Marc Eidlitz

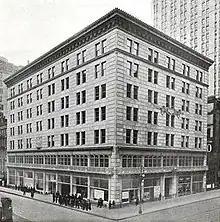
Astor House Building

Marc was born Markus to a Jewish family in Prague, Bohemia. He emigrated to the United States in 1846 with his mother Judith Eidlitz after the death of his father Abraham. Having served a four-year apprenticeship, he set up in business for himself in 1852 - the year of his marriage - and founded the construction firm, Marc Eidlitz & Son in New York City.